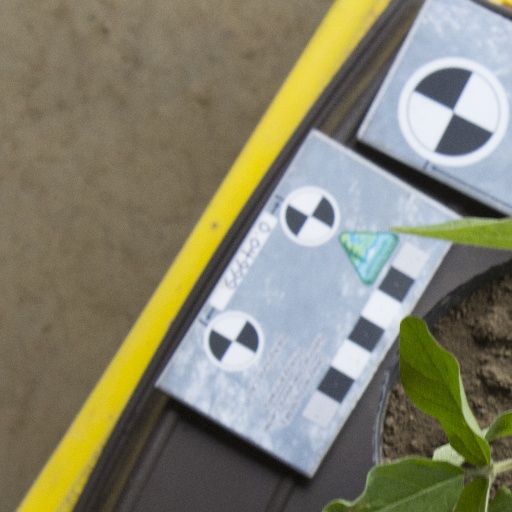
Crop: soybean